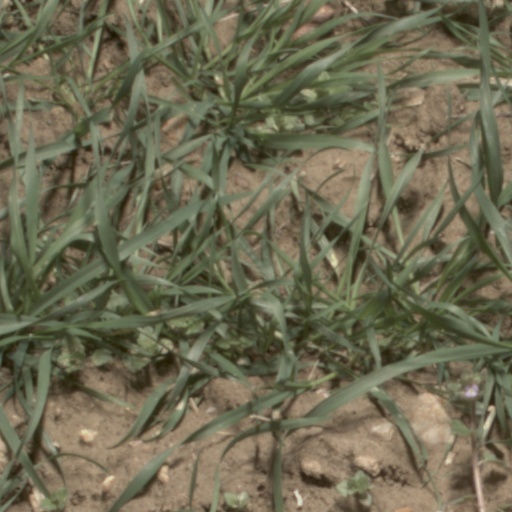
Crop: wheat